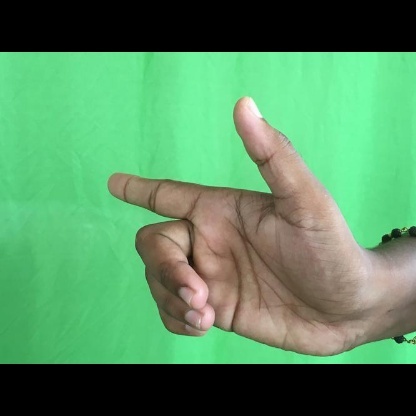
Mudra: Chandrakala